Max Factor Jr.

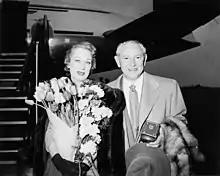
Arrival of Max Factor Jr. and his wife, Mildred “Milly” Cohen, Schiphol April 17, 1953

Francis Factor (August 18, 1904 – June 7, 1996), also known as Max Factor Jr., was an American businessman who was president of the Max Factor Cosmetics empire.